European Federation for Primatology

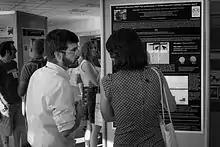
One of the research team of the Institute of Cognitive Sciences and Technologies in Rome (ISTC) discussing his paper at the European Federation for Primatology Meeting in Rome, 2015

The European Federation for Primatology (EFP) was founded on 17 December 1993. The seat of the Federation is Niederhausbergen (France).